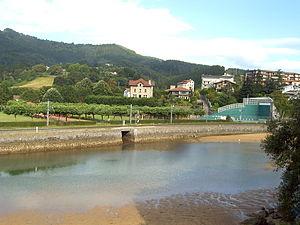
Sukarrieta en basque ou Pedernales en espagnol est une commune de Biscaye dans la communauté autonome du Pays basque en Espagne.